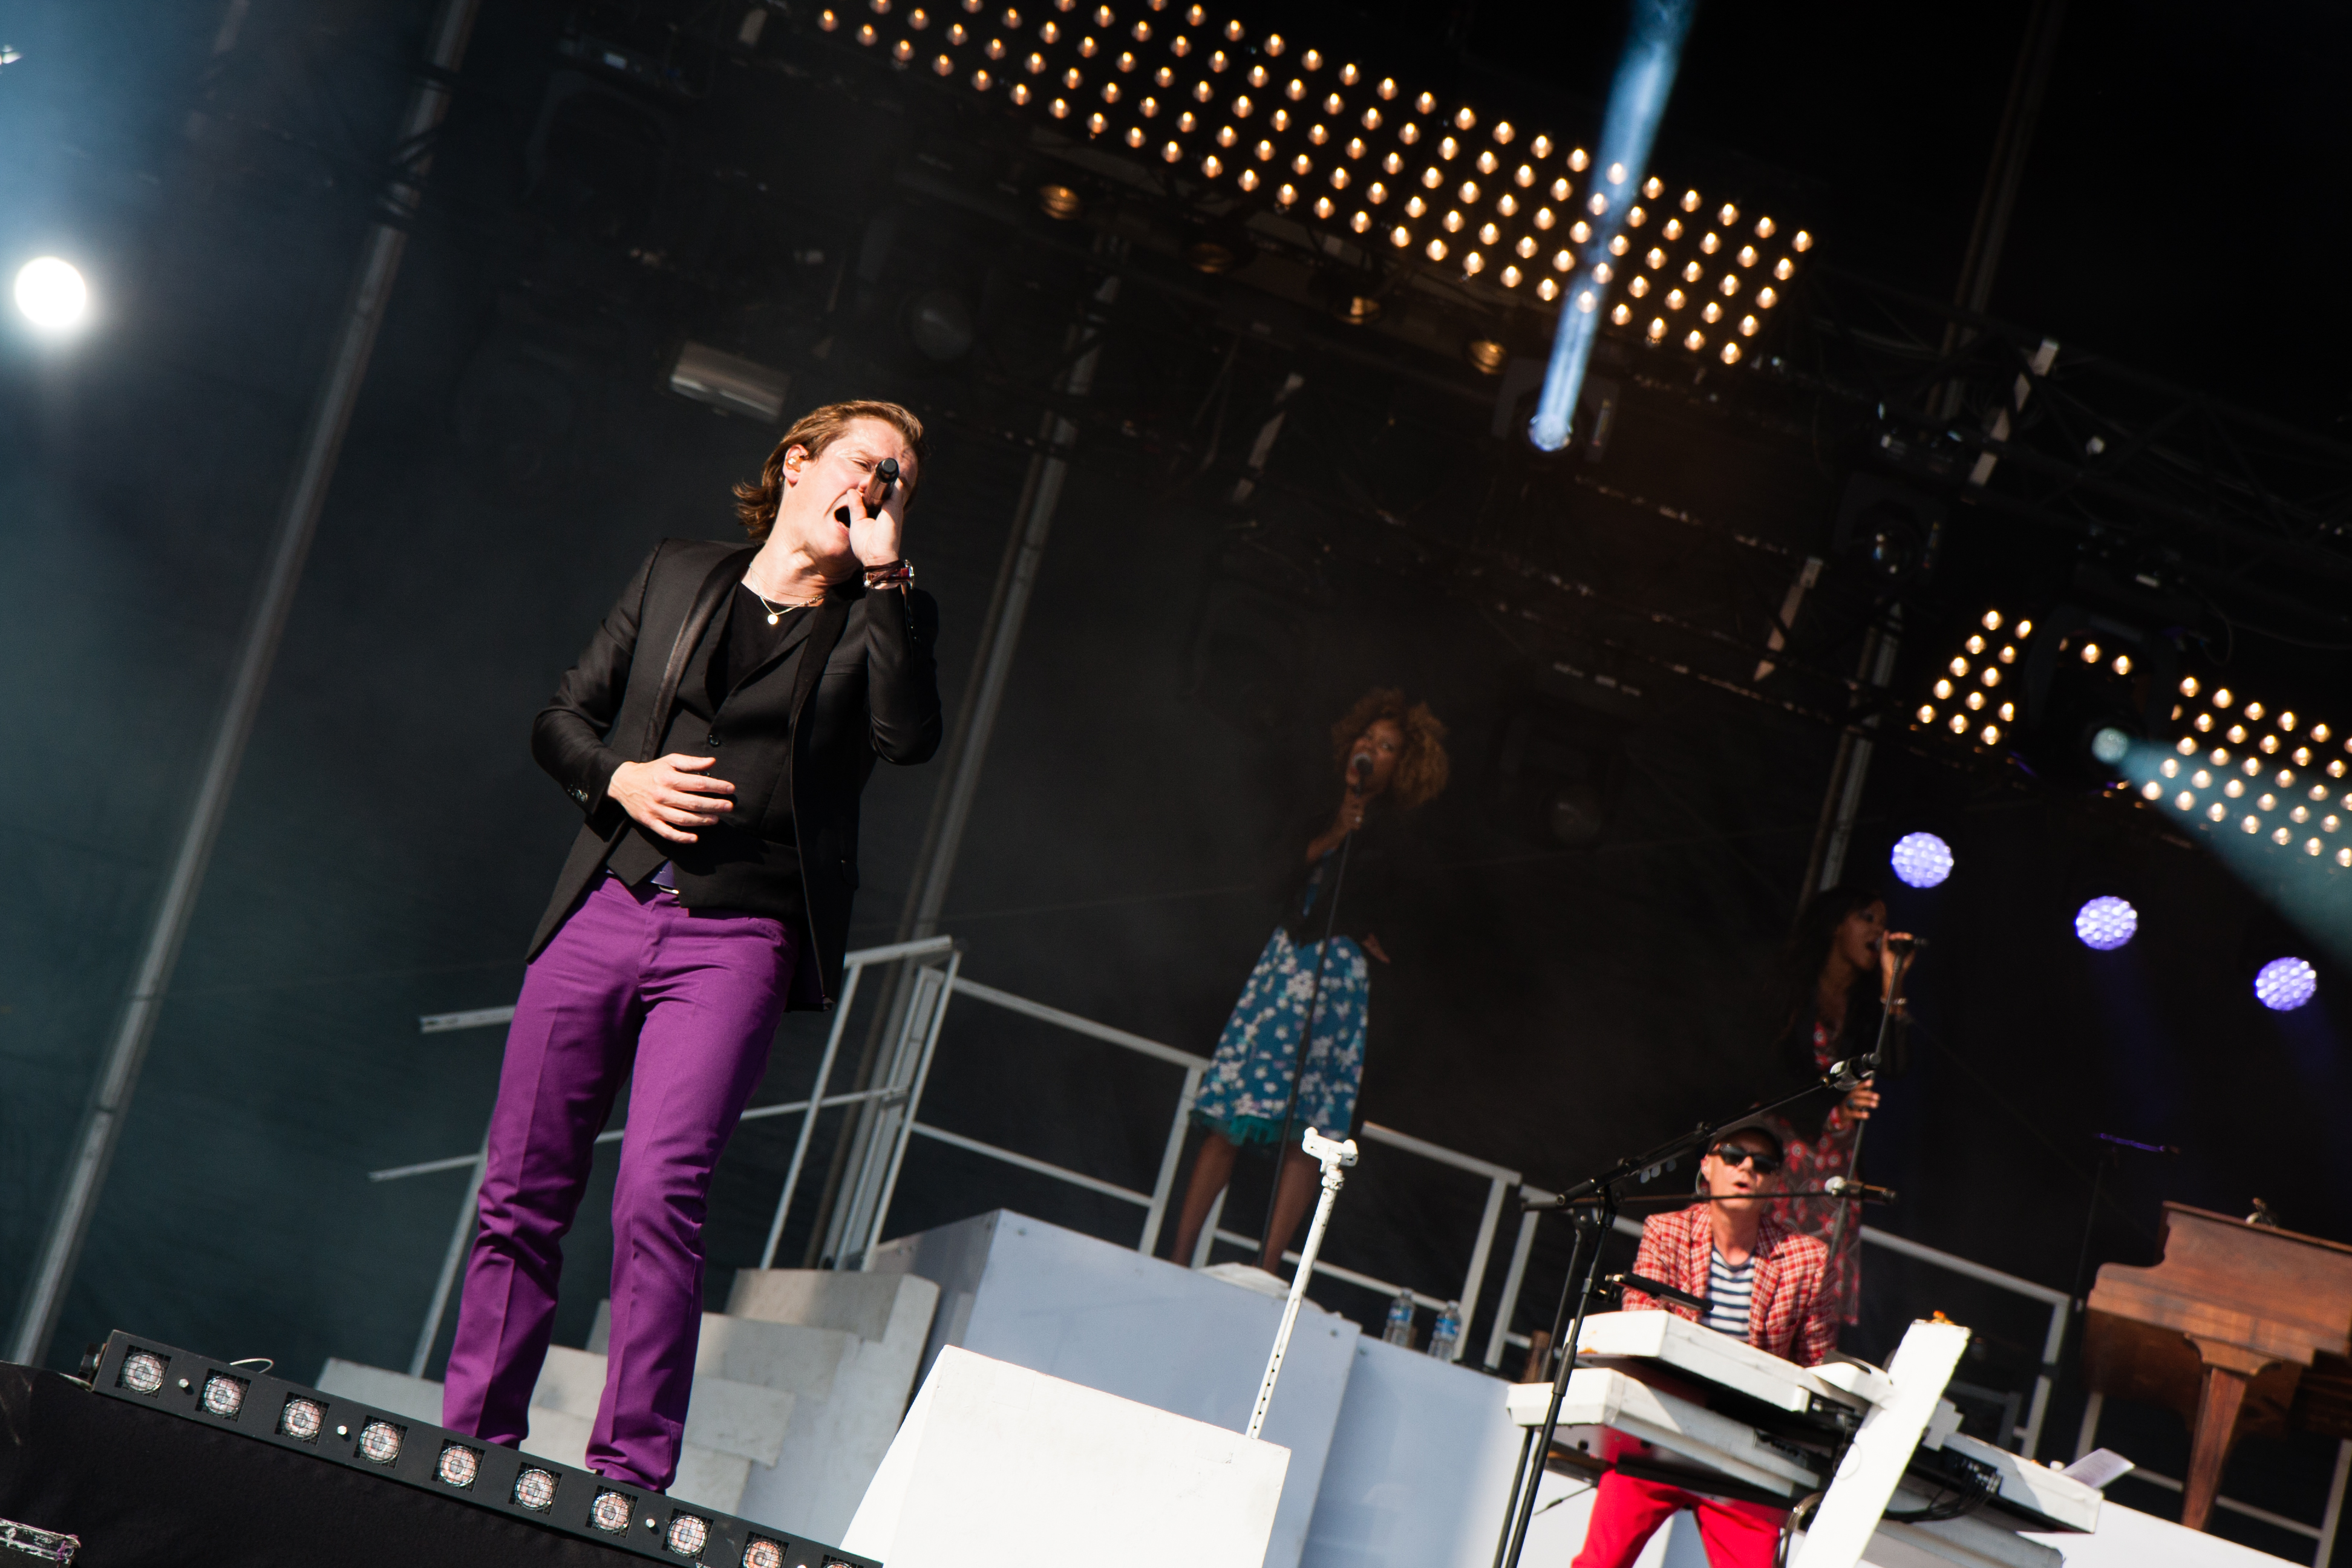
music, concert, audience, live, canon, musician, performance art, festival, 40d, gig, stage, 2012, fete, humanit, fetedelhuma, benabar, performance, bassist, singing, event, guitarist, entertainment, performing arts, singer songwriter, rock concert, musical theatre